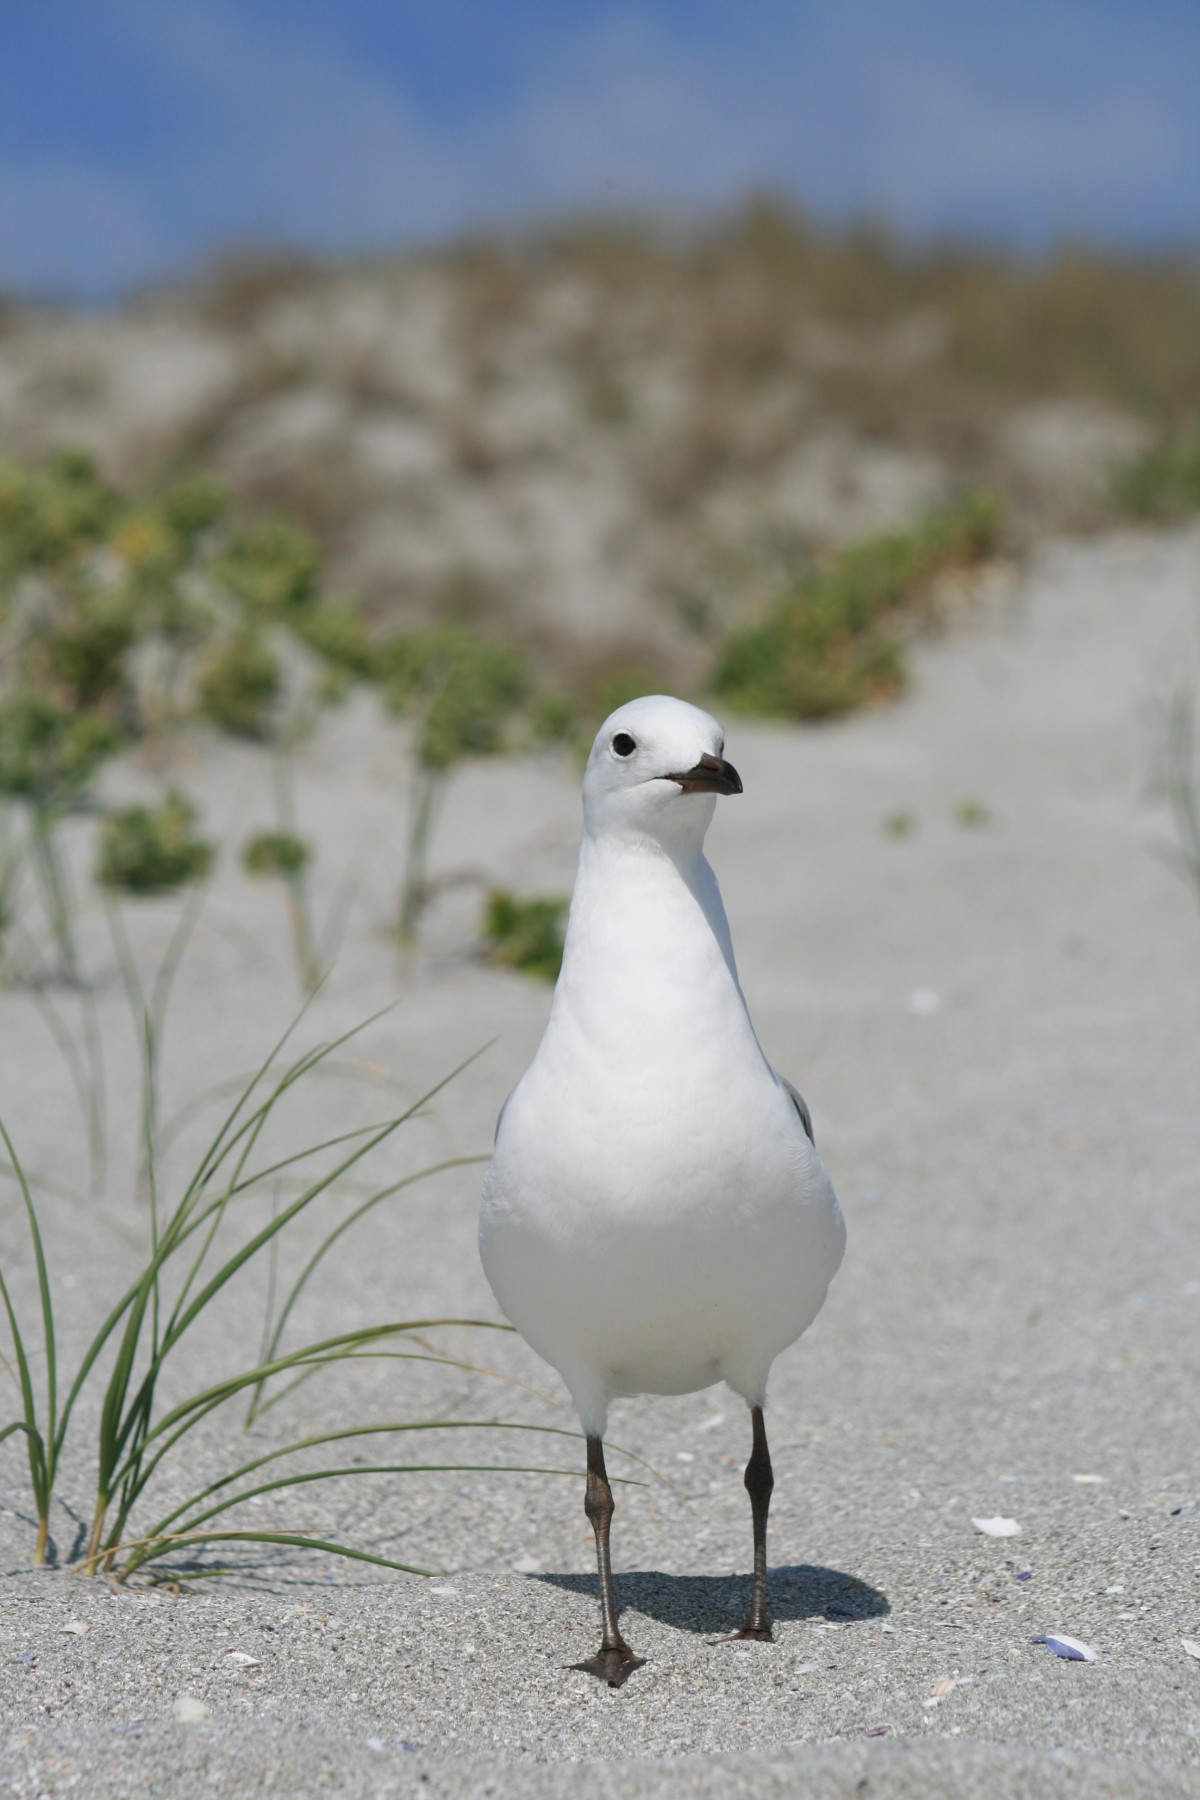
Tags: seabird, wildlife, gull, beak, fauna, vertebrate